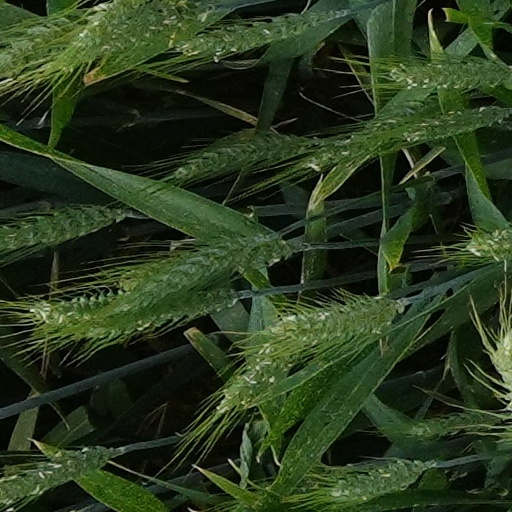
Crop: wheat